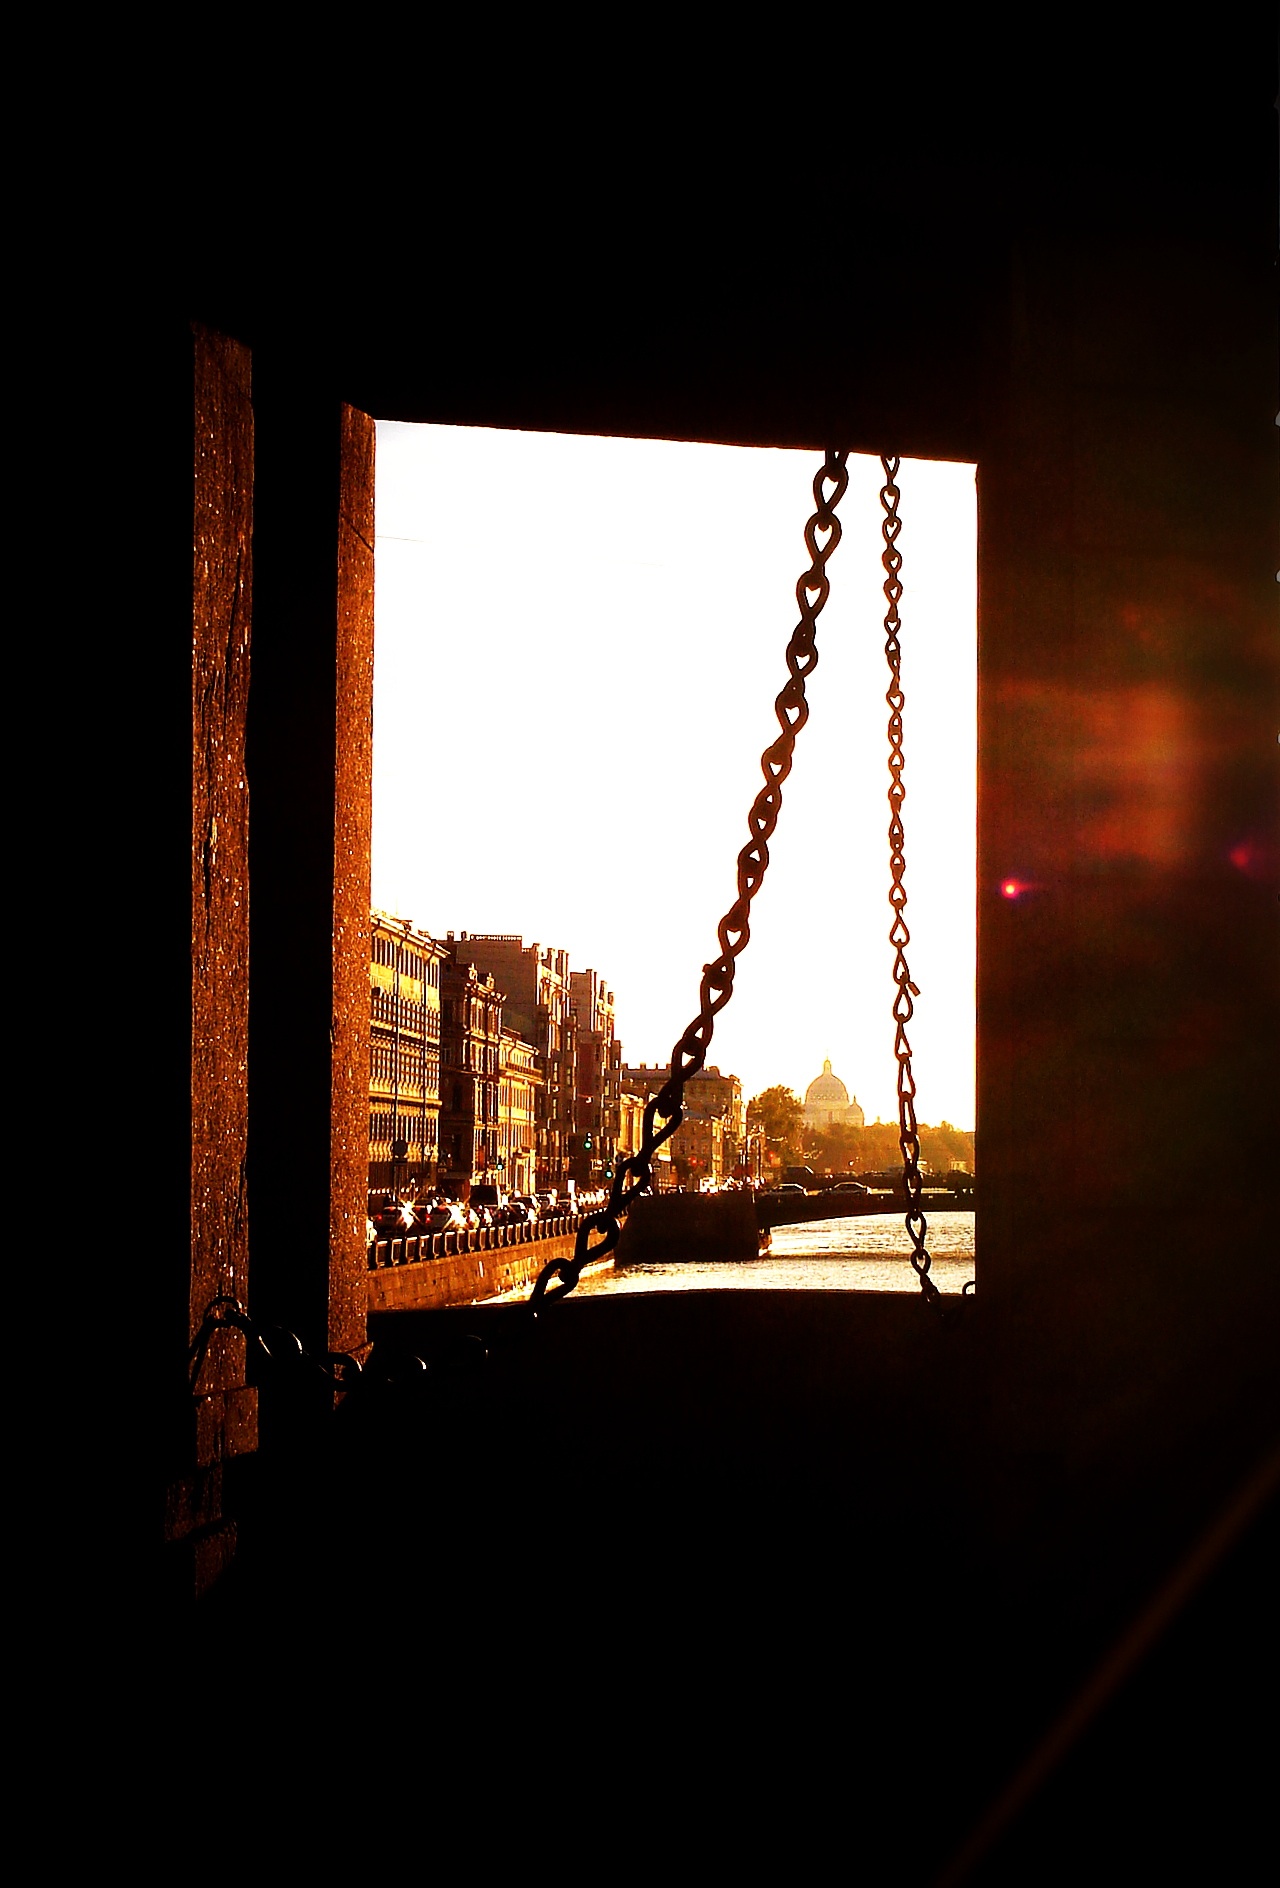
light, sunset, skyline, night, sunlight, evening, reflection, darkness, shape